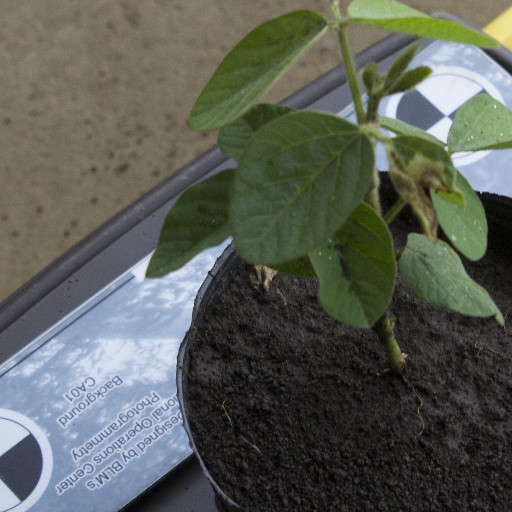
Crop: soybean